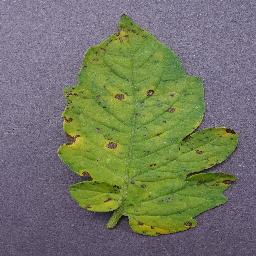
Label: Tomato___Septoria_leaf_spot